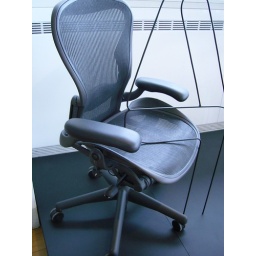
Aeron office chair by Don Chadwick and Bill Stumpf, 1994